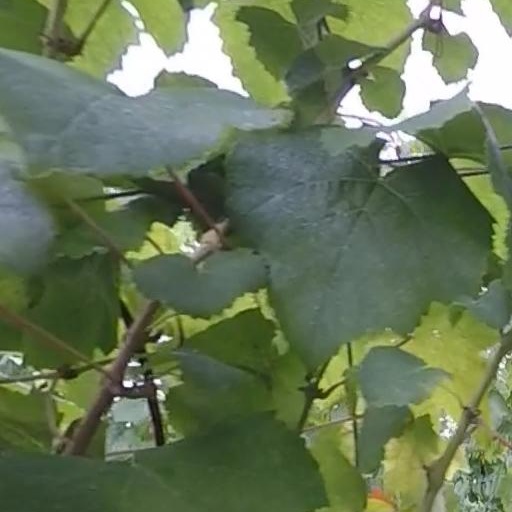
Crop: grape